Ford GT40

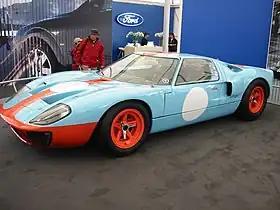
Ford GT40 Mk.I in JWA Gulf Oil racing colors

The Ford GT40 is a high-performance mid-engined racing car originally designed and built for and by the Ford Motor Company to compete in 1960s European endurance racing. Its specific impetus was to beat Scuderia Ferrari, which had won the prestigious 24 Hours of Le Mans race for six years running from 1960 to 1965. Around 100 cars have been made, mostly as V8-powered Mk Is, some sold to private teams or as road-legal Mk III cars.